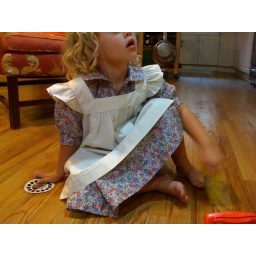
Little house dress in liberty lawn, pinafore in muslin